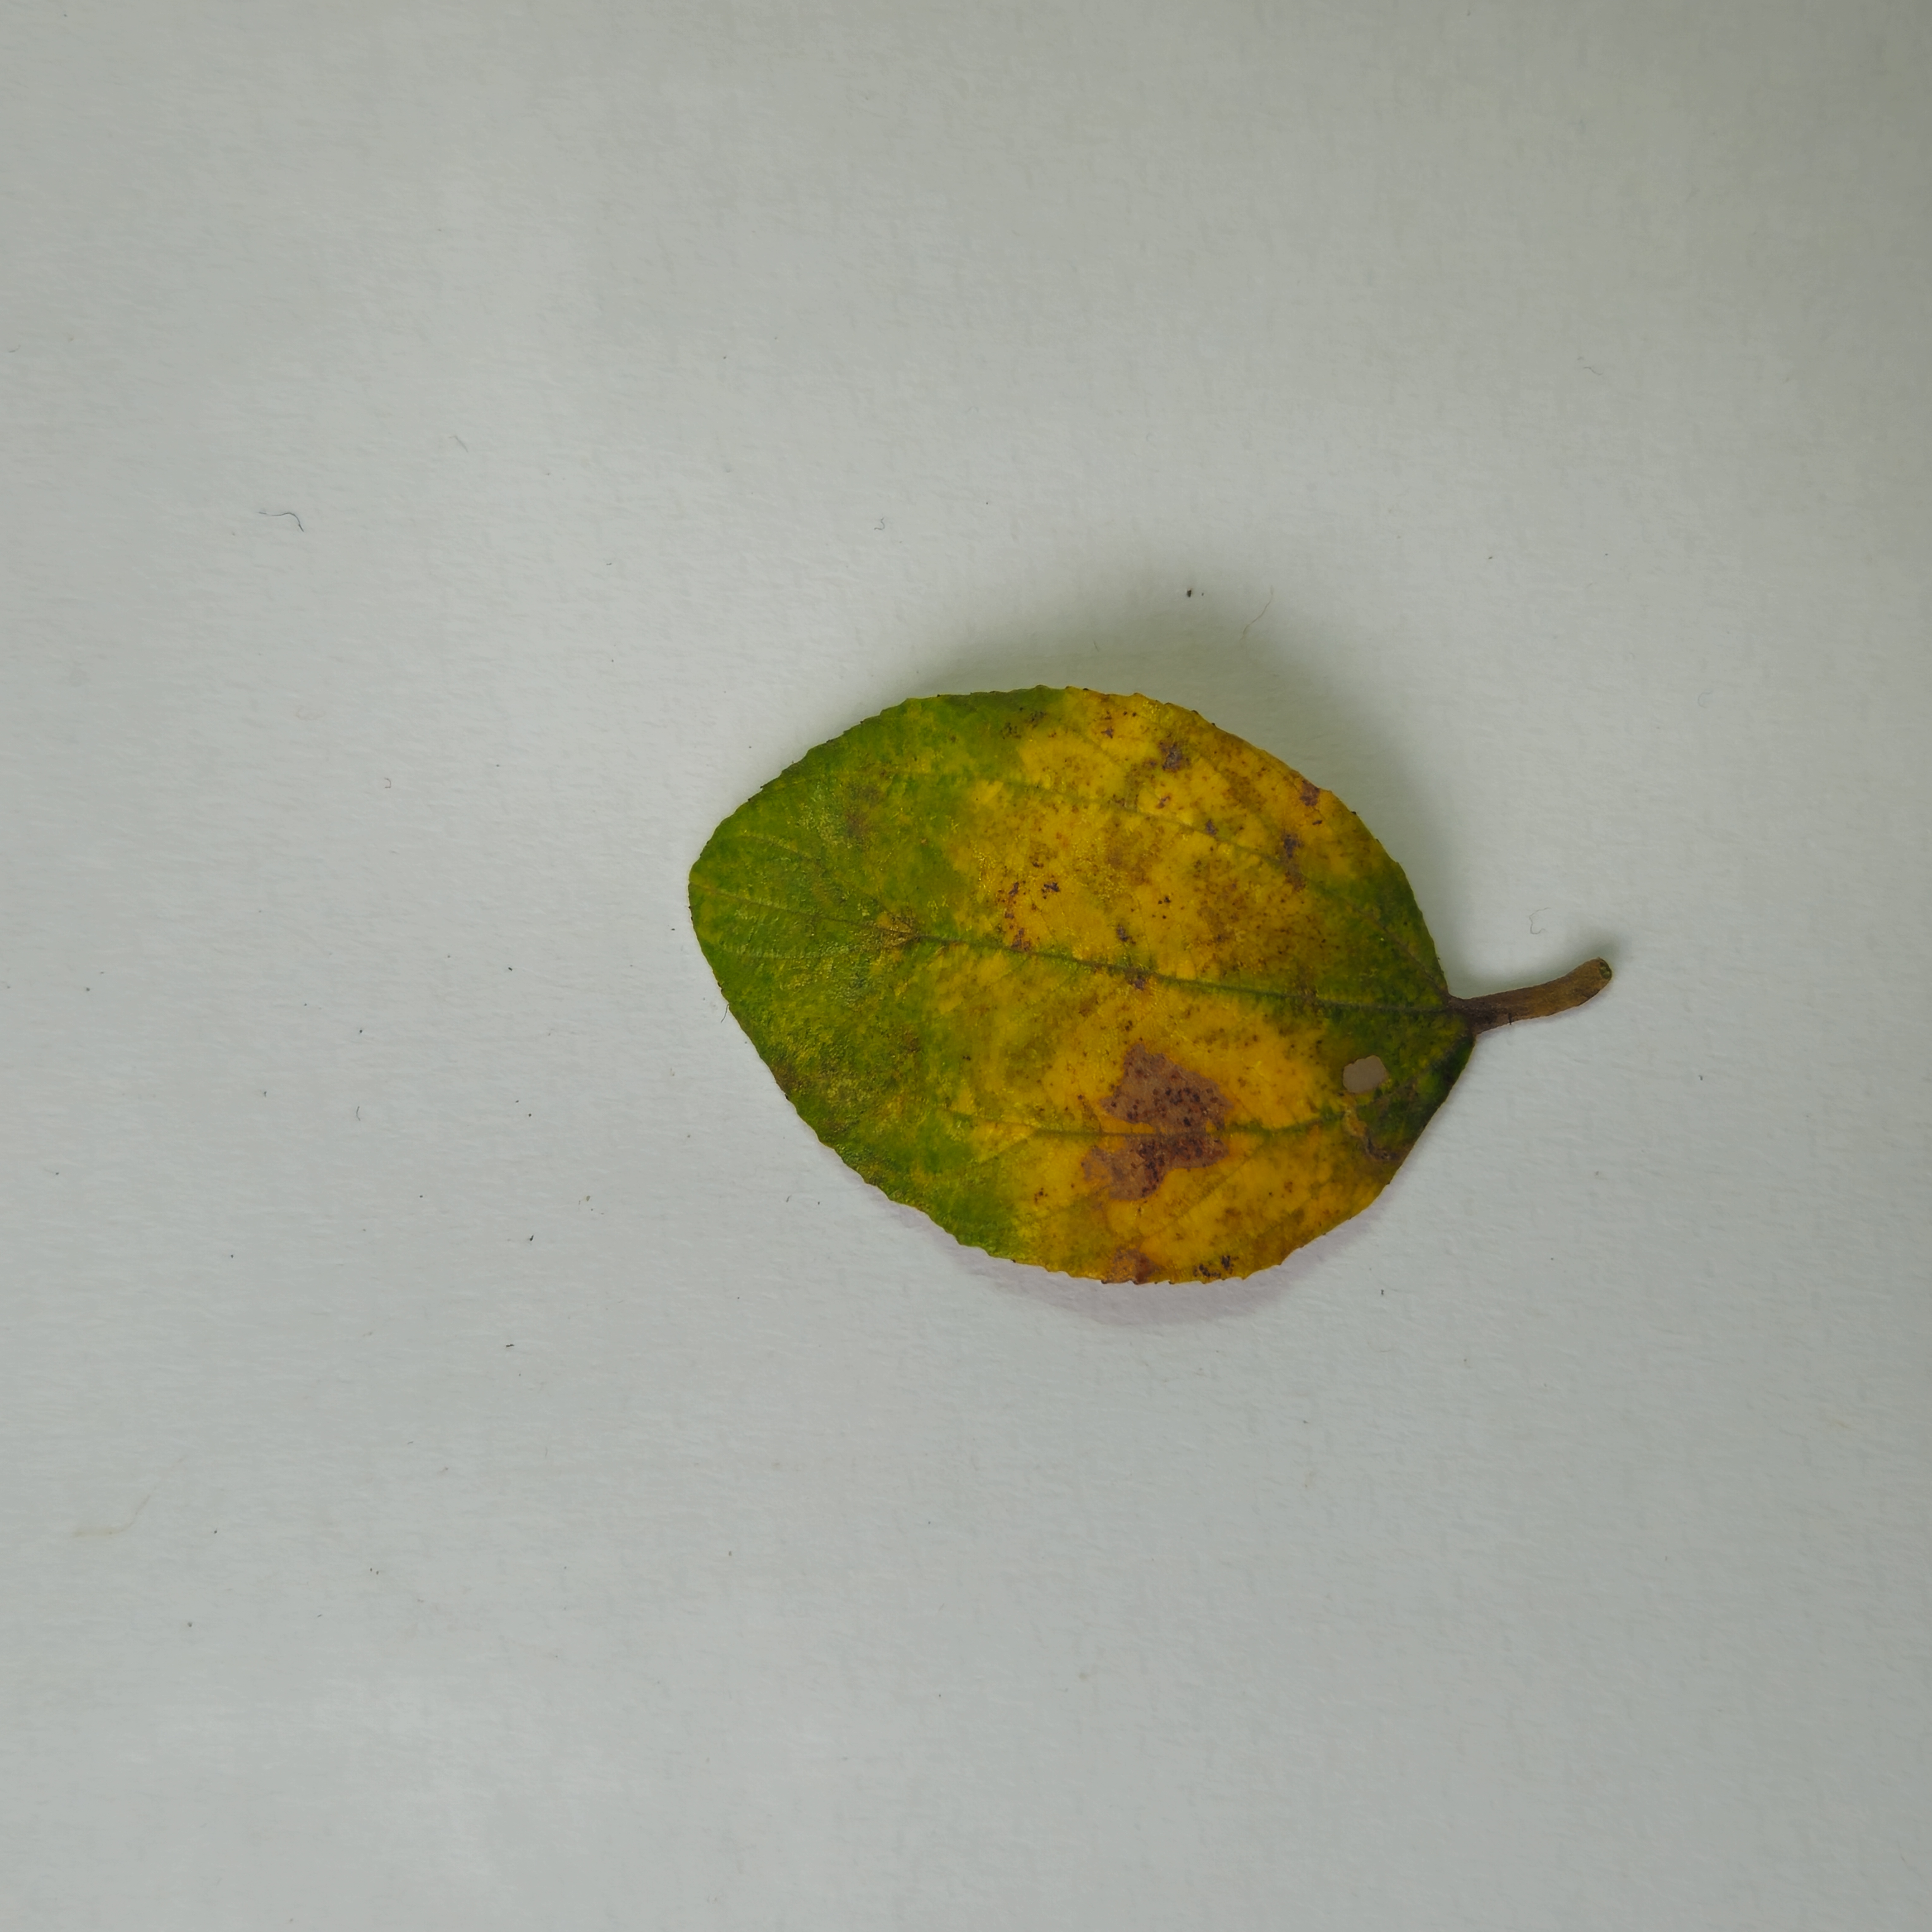
Label: Yellow